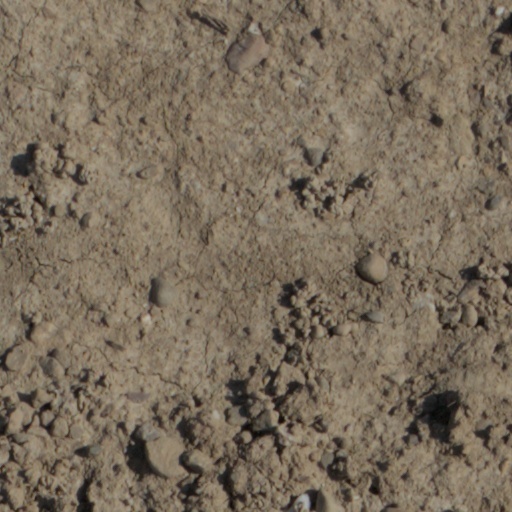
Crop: wheat